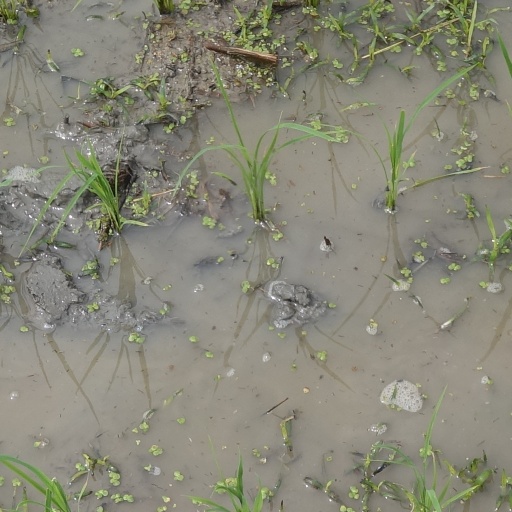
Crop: rice